Amsterdamse Joffers

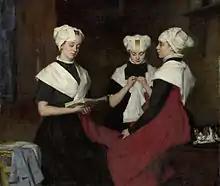
Thérèse Schwartze (1885): Three girls of the orphanage in Amsterdam – Rijksmuseum of Amsterdam.

The Amsterdamse Joffers were a group of women artists who met weekly in Amsterdam at the end of the 19th and beginning of the 20th century. They supported each other in their professional careers. Most of them were students of the Rijksakademie van beeldende kunsten and belonged to the movement of the Amsterdam Impressionists. Each one became a successful artist. As a group they contributed to the social acceptance in the Netherlands of women becoming professional artists.